Murder of Bianca Devins

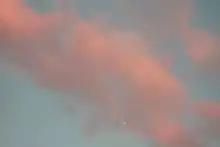
#pinkcloudsforbianca was used to share photos and original artwork of pink clouds, to combat the spread of images containing Devins's corpse.

The images of Devins's corpse became widely shared on social media such as Instagram, Facebook and Twitter. They gained traction on the website 4chan, with hundreds of posts praising Clark for committing "another 4chan murder." Users on Incels.co and 8chan were also celebratory. #ripbianca briefly trended on Twitter. Accounts promised to post images of Devins's murder in exchange for likes and follows, and illegitimate fundraising websites sprang up to capitalize on her name and death.